871

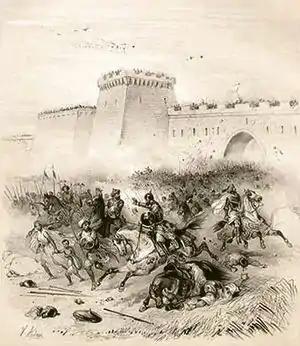
Emperor Louis II of Italy captures Bari (871)

Year 871 (DCCCLXXI) was a common year starting on Monday of the Julian calendar.